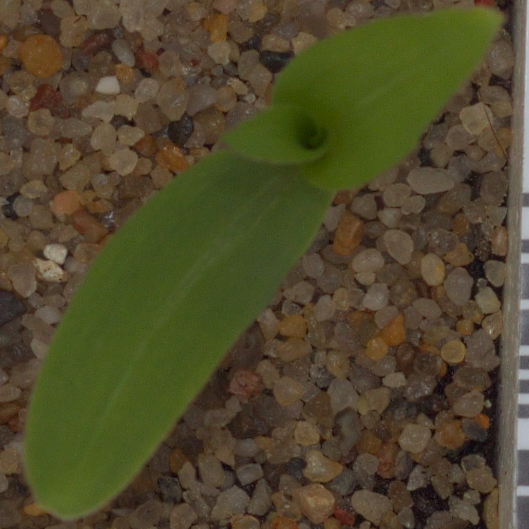
Label: maize